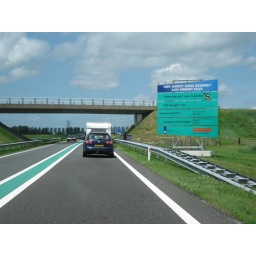
Widening information sign installed by Rijkswaterstaat road authority